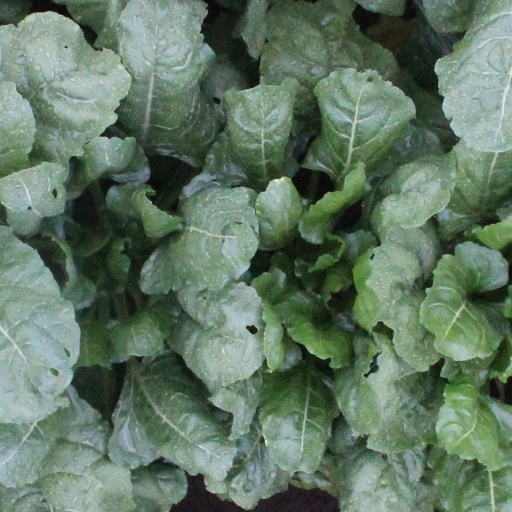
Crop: sugar beet